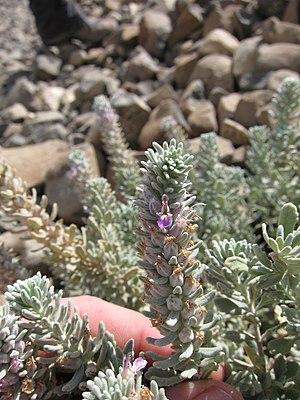
Teucrium yemense Deflers, près d'Ali Sabieh, Djibouti.
La flore de Djibouti est composée de 783 espèces indigènes.